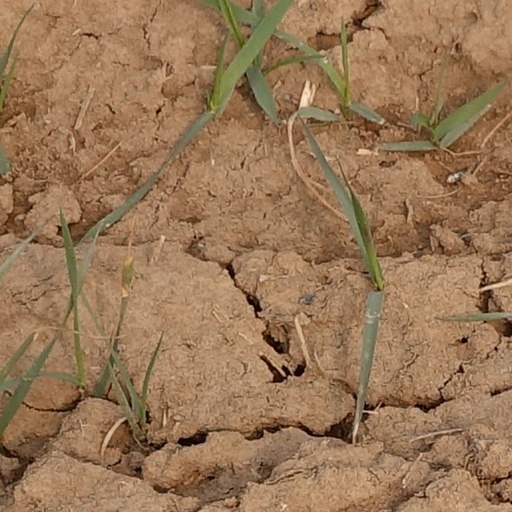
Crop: wheat